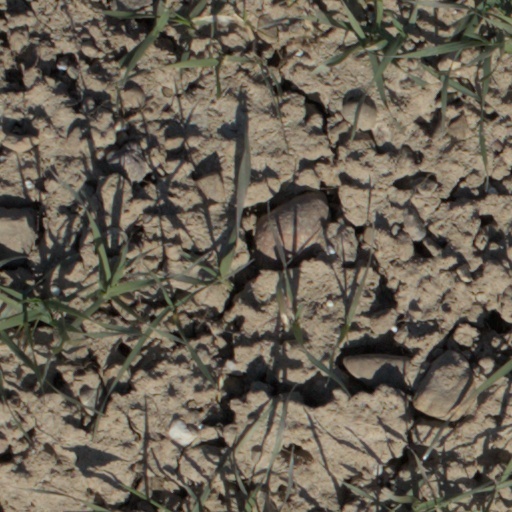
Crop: wheat